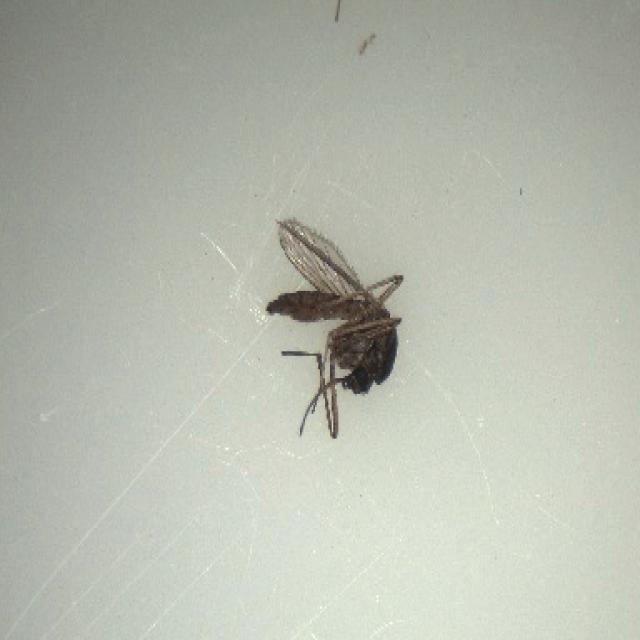
Species: aedes_vexans